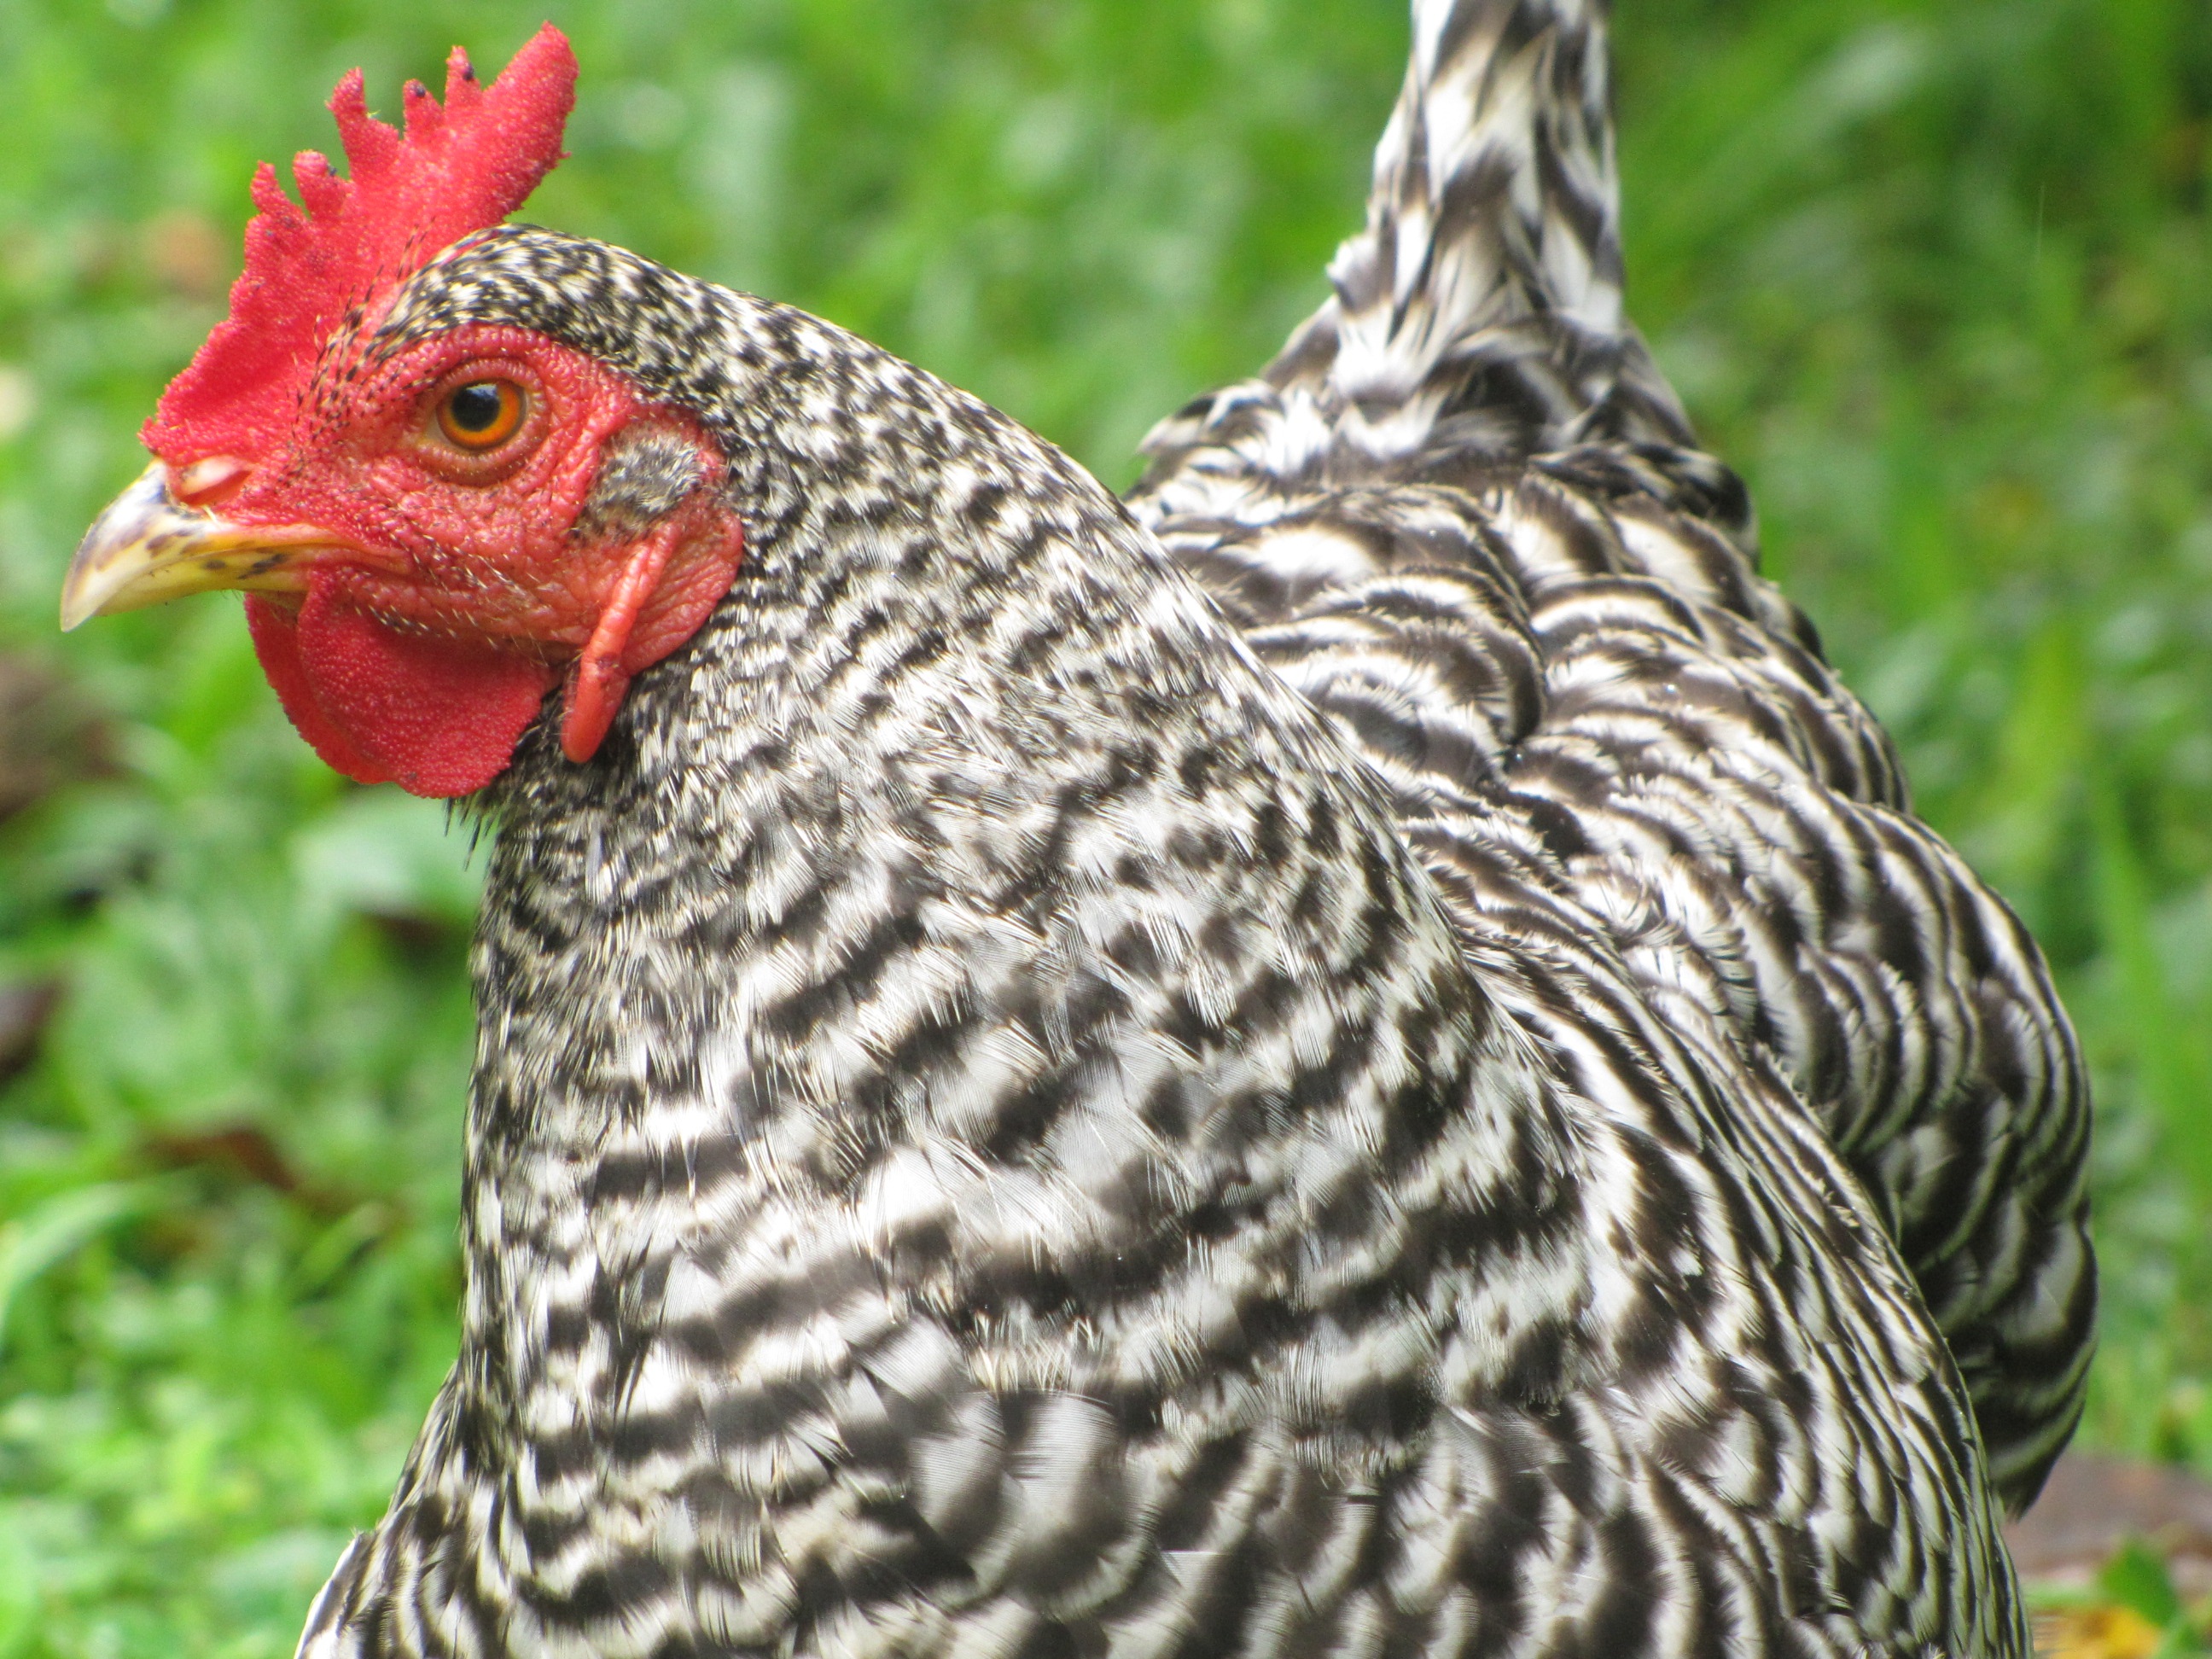
nature, bird, farm, prairie, animal, cute, beak, livestock, natural, agriculture, chicken, fowl, fauna, egg, rooster, poultry, hen, galliformes, vertebrate, funny, domestic, chick, phasianidae